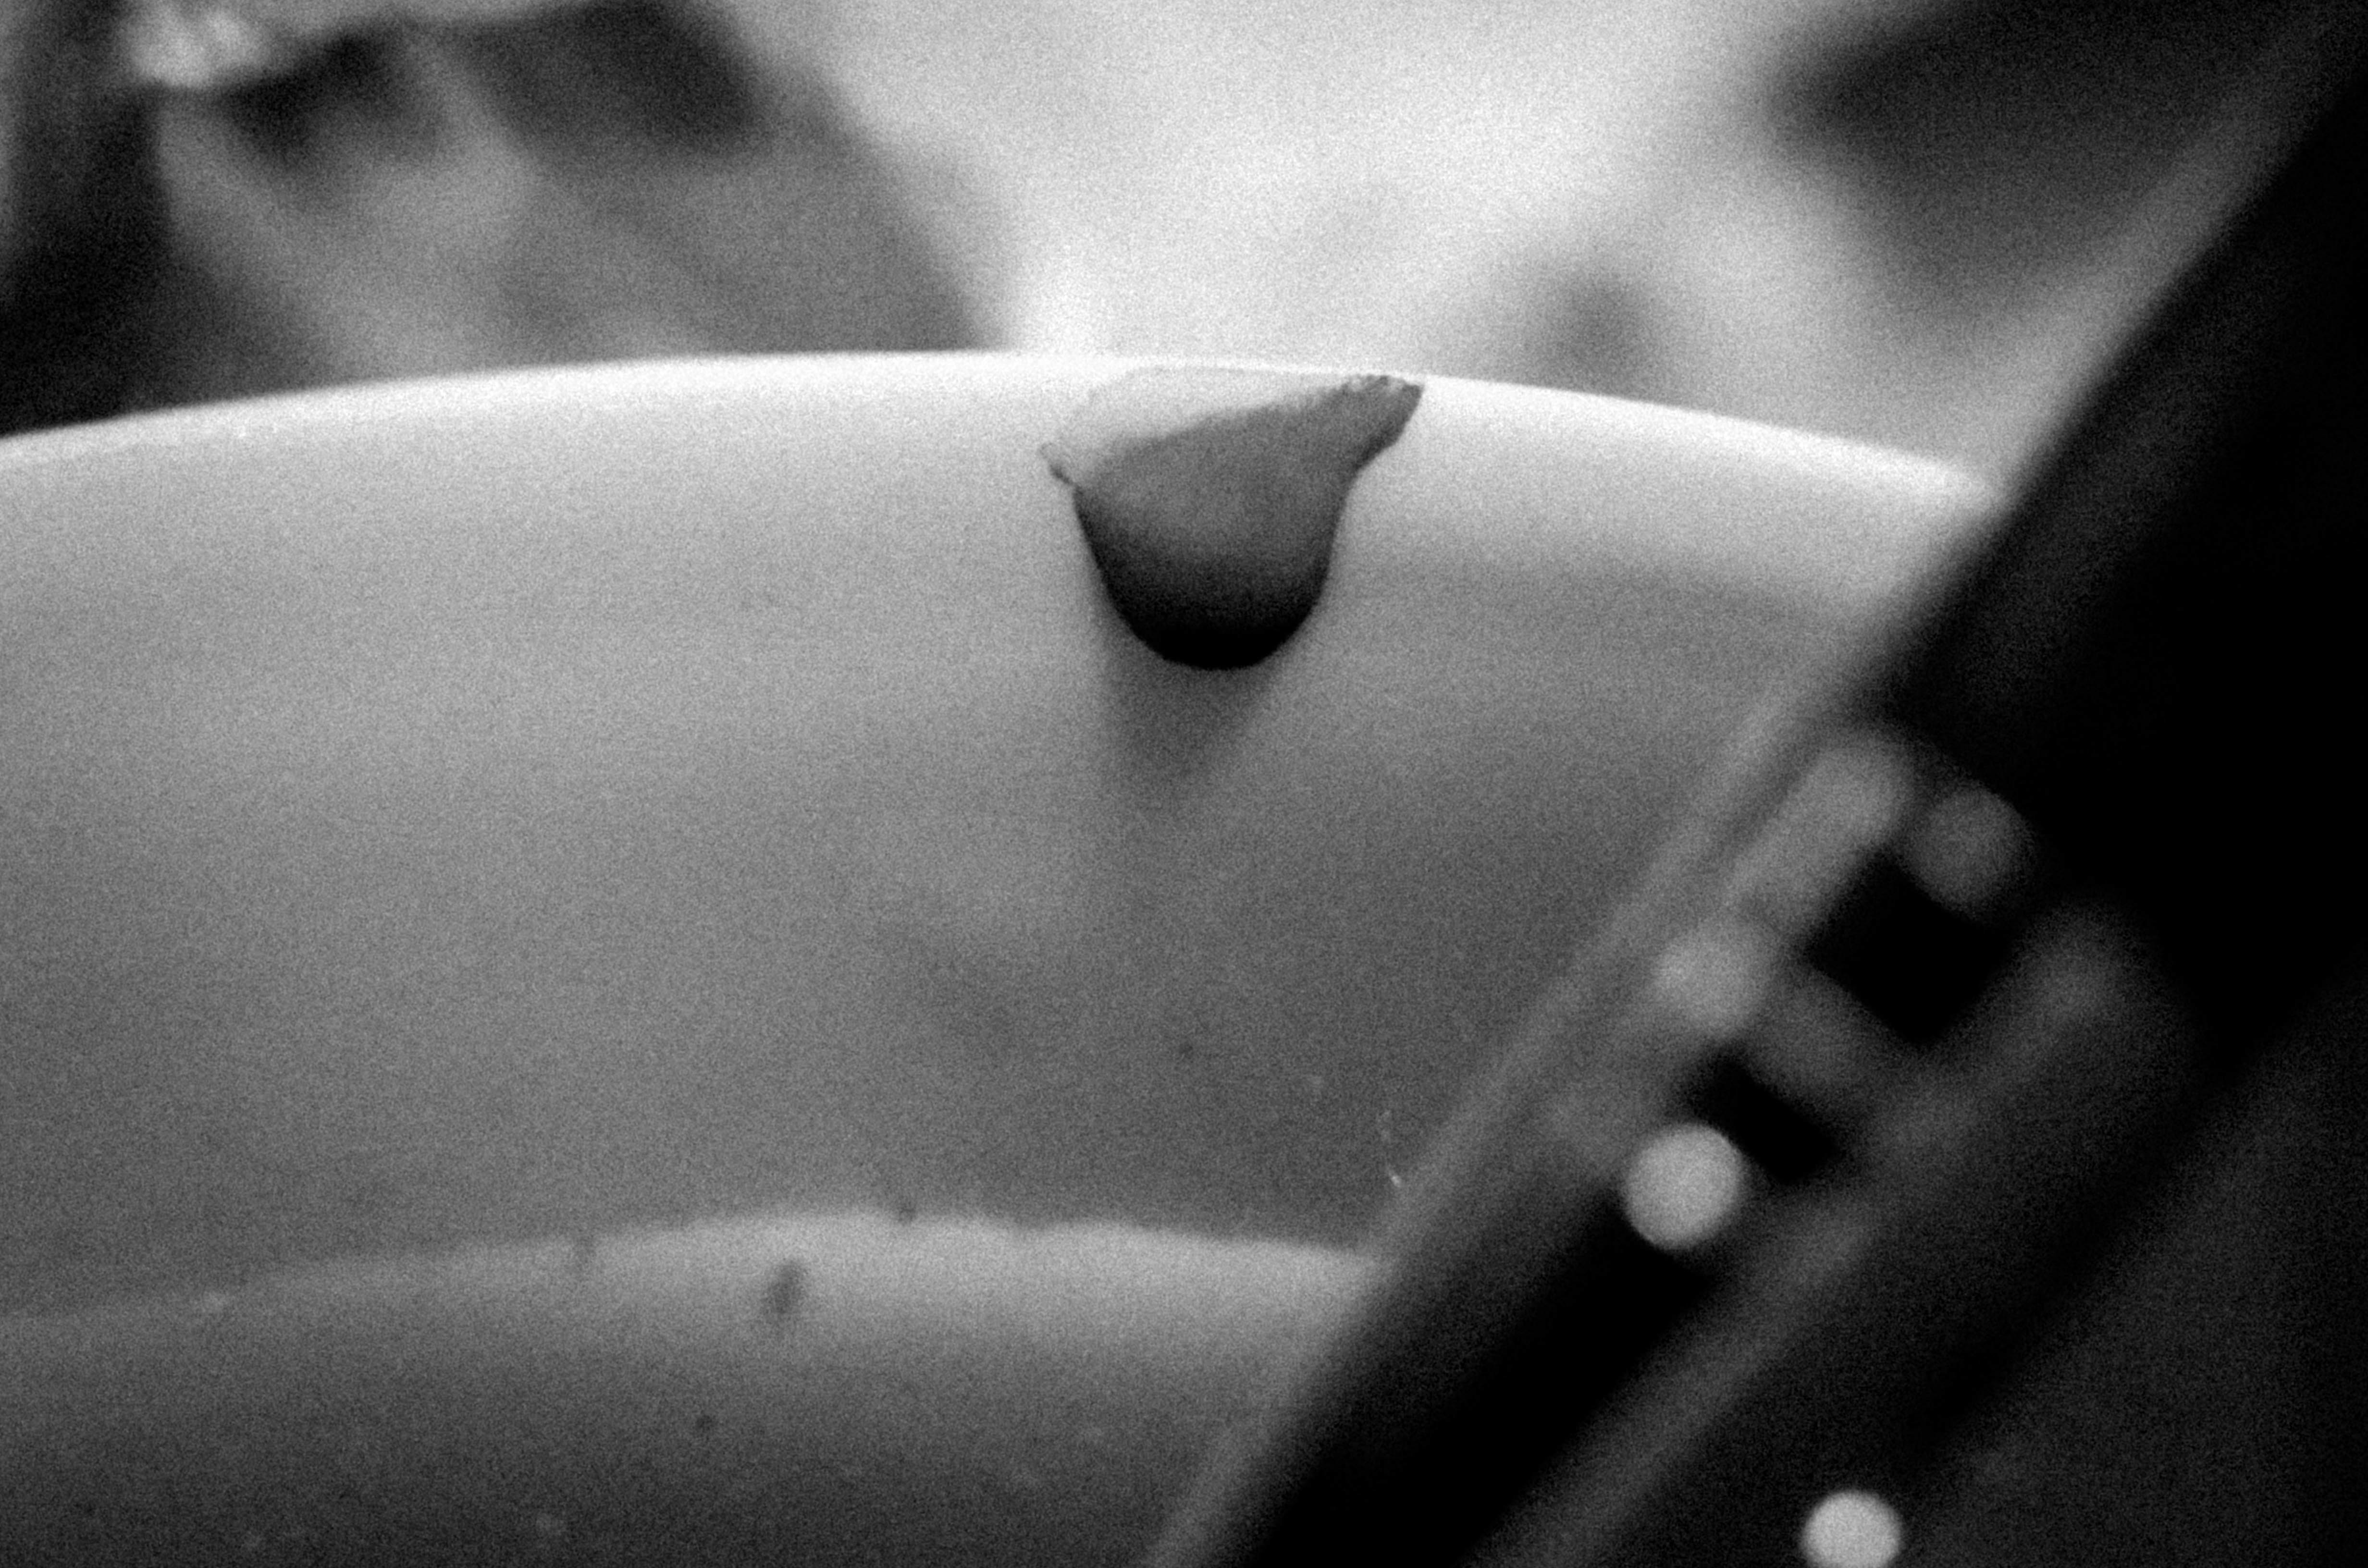
hand, light, black and white, white, photography, shadow, darkness, black, monochrome, arm, close up, human body, eye, glasses, skin, organ, macro photography, monochrome photography, film noir